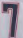
Number: 7